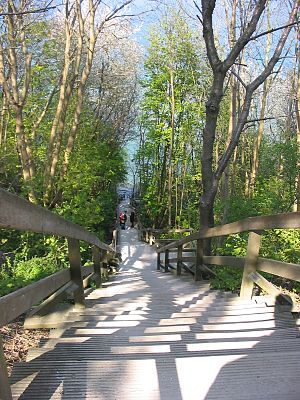
Arkona
Königstreppe, "Kongetrappen".
Arkona, også kaldet Jaromars Borg, var vendernes borg på Rügen, og et kultsted for guden Svantevit, der dyrkedes i form af en kæmpemæssig træstatue, som af Saxo Grammaticus er beskrevet som havende 4 hoveder. Borgen var naturligt beskyttet i form af en næsten lodret klinteskrænt ned mod Østersøen. På landsiden var der anlagt en kredsformet jordvold.